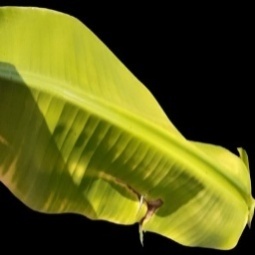
Label: Magnesium